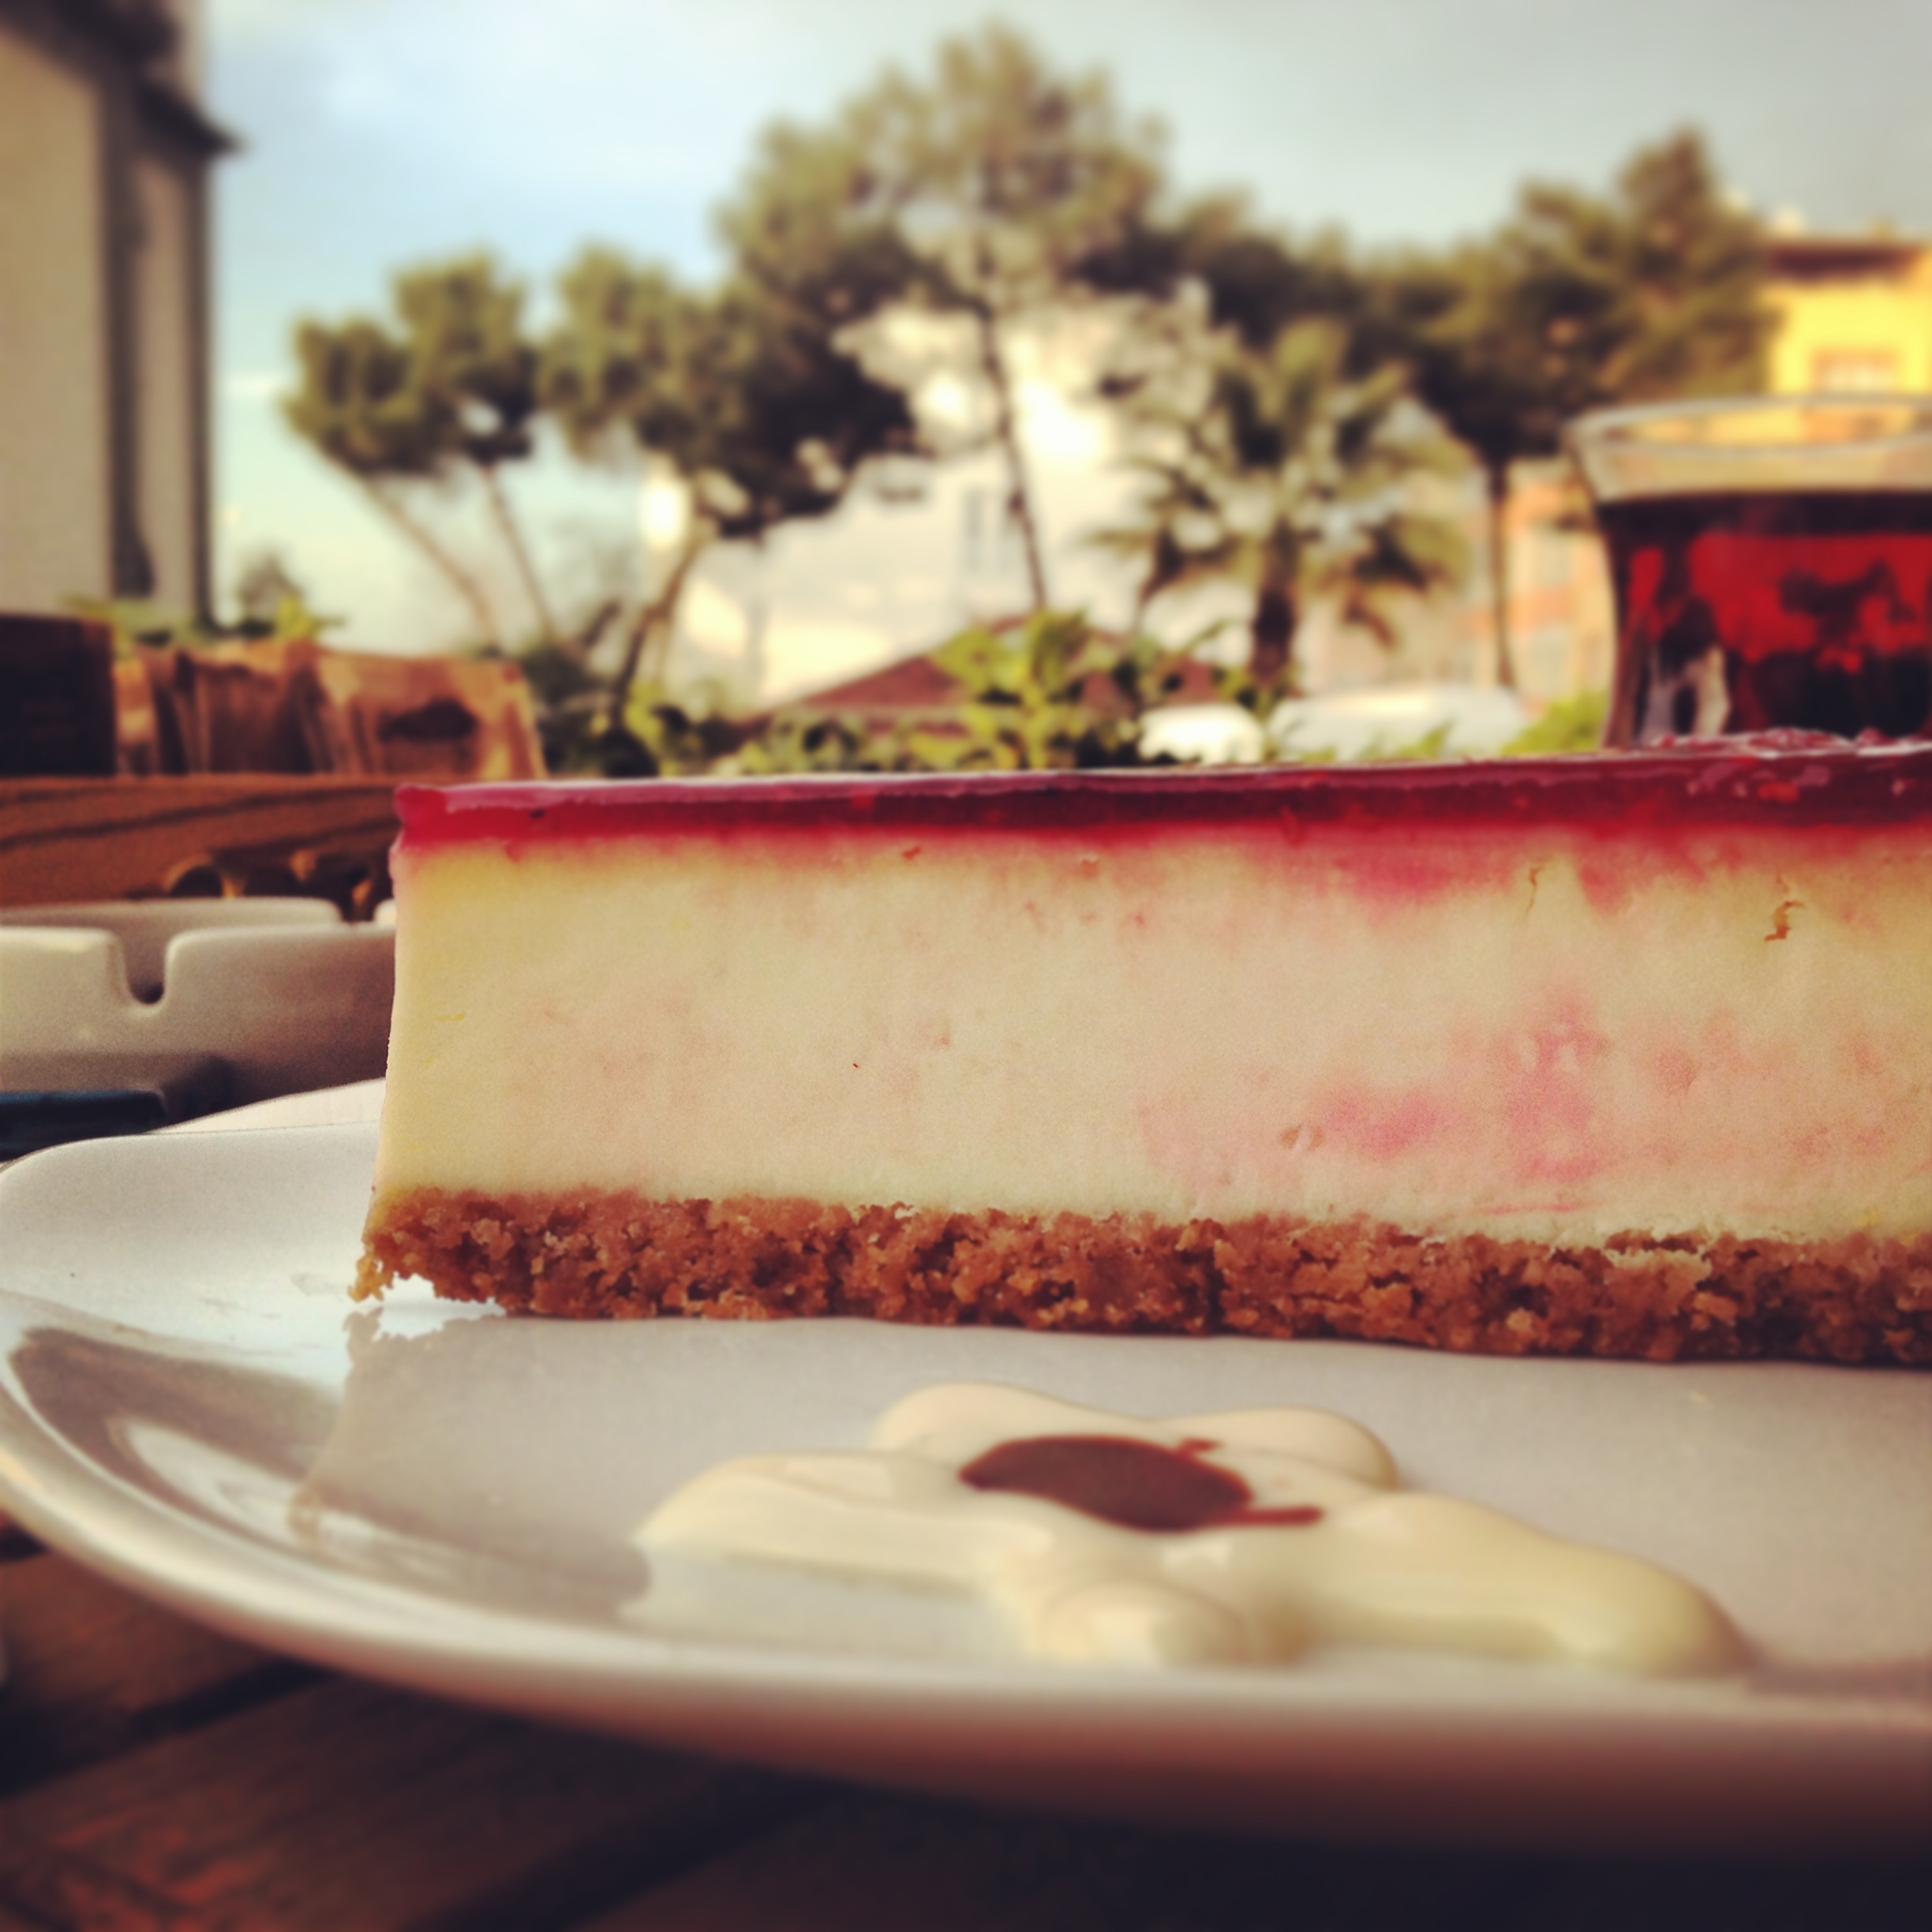
cafe, sweet, restaurant, dish, food, produce, baking, snack, dessert, cake, tee, sweetness, cheesecake, flavor, torte, cheese cake, chocolate brownie